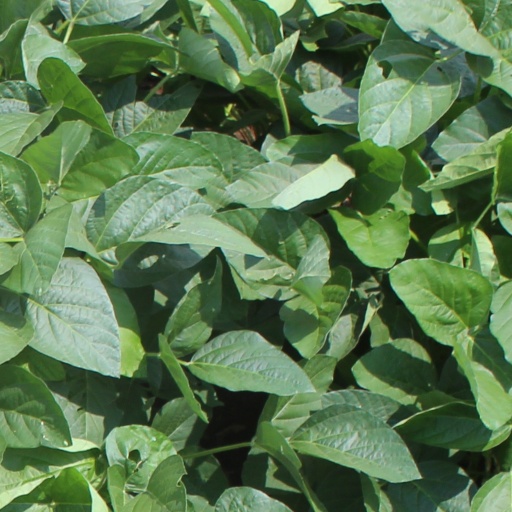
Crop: soybean